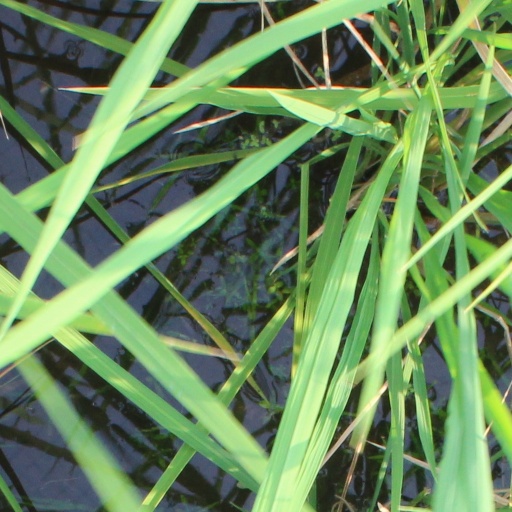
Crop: rice